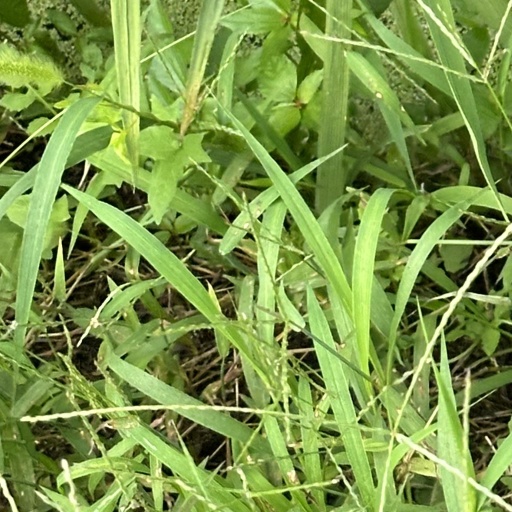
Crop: rice